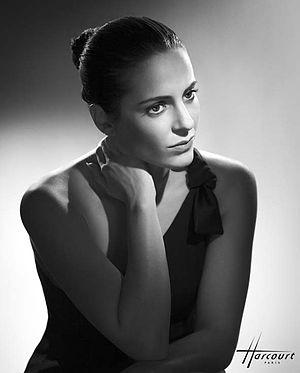
Audrey Dana photographiée par Studio Harcourt Paris
Audrey Dana est une comédienne française, née le 21 septembre 1977 à Paris. Elle est également scénariste et réalisatrice.
Le chignon est une coiffure signifiant littéralement cheveux longs retroussés vers l'arrière. Cette coiffure est répandue sous des formes très diverses, accompagnée ou non d'accessoires. Aujourd'hui principalement portée par les femmes, cette coiffure est arborée par les hommes dans certaines traditions asiatiques et musulmanes. Dans la vie professionnelle, le chignon est porté par les agents d'accueil féminins, les hôtesses de l'air, les hôtesses aéroportuaires, les femmes militaires ou les officiers de police féminins. Enfin, comme la plupart des coiffures féminines, son évolution au fil des modes est étroitement liée avec celle des chapeaux et des boucles d'oreilles.